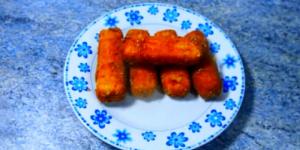
palitos de queso rebozados